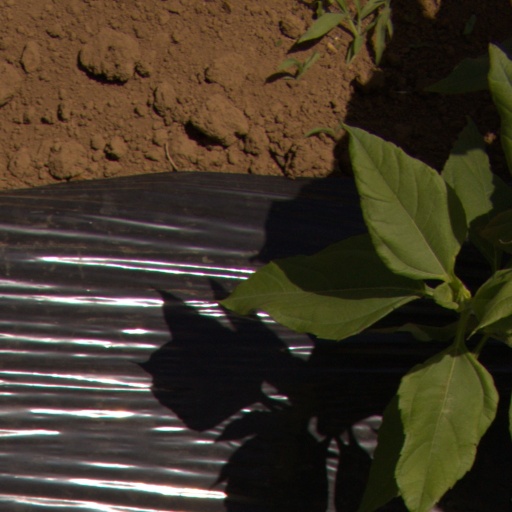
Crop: Jerusalem artichoke